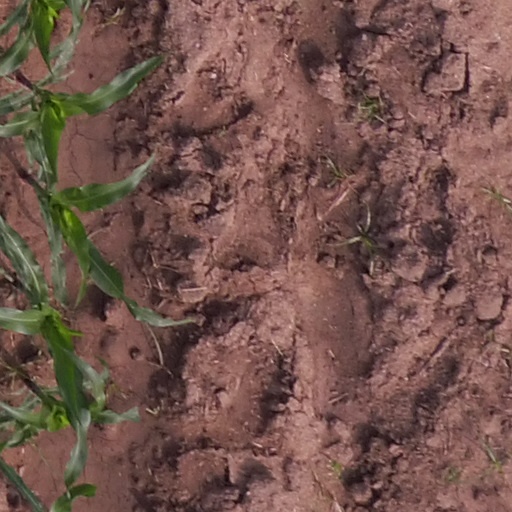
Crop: maize; corn